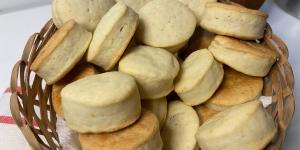
bizcochitos de crema y harina